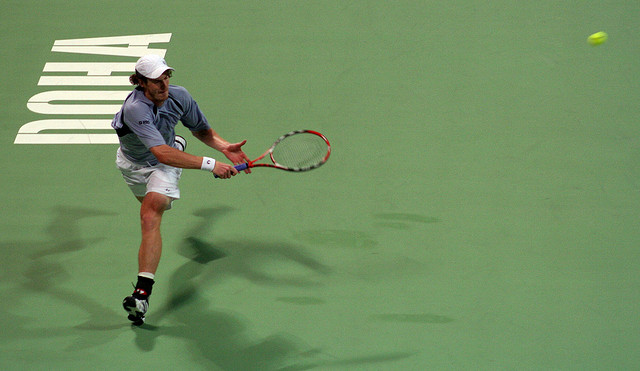
người đàn ông đang cầm vợt chơi tennis trên sân